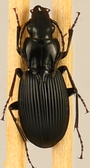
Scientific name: Pterostichus lachrymosus
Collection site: Mountain Lake Biological Station NEON (MLBS), plot MLBS_002